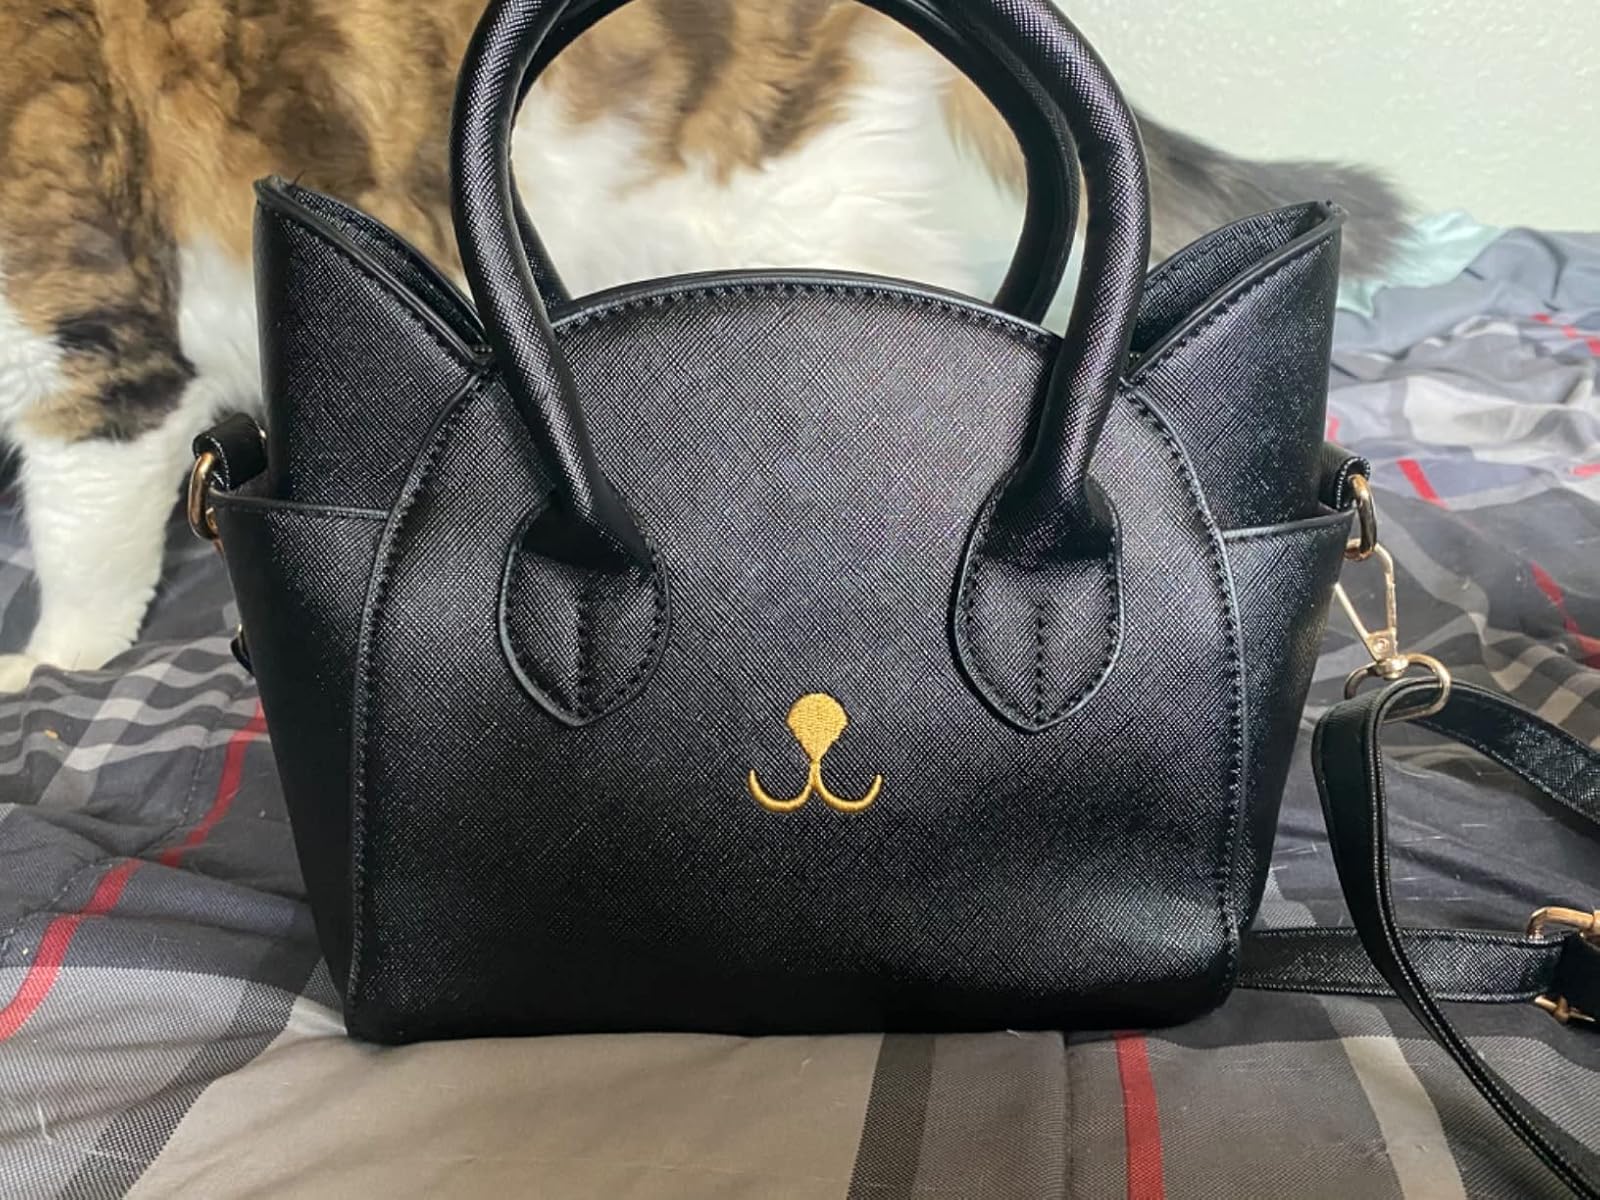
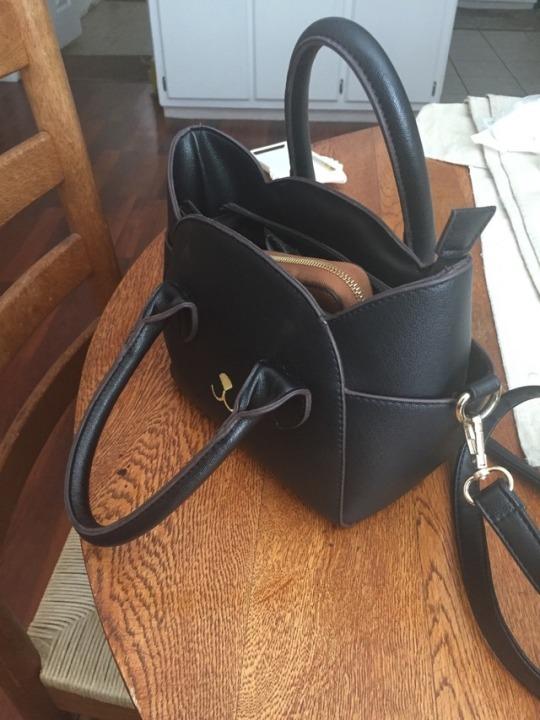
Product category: accessories_handbag
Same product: yes